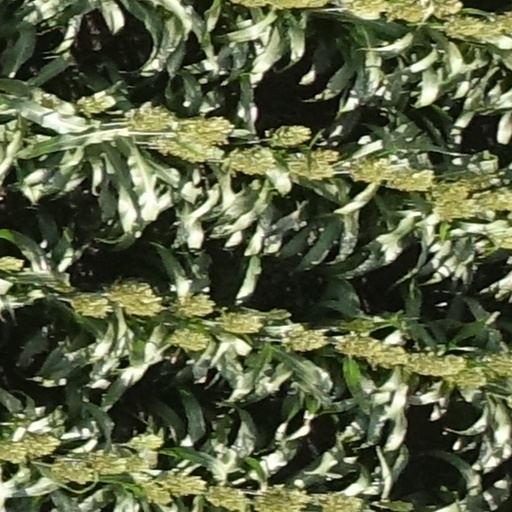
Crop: sorghum